Gaurav Arora

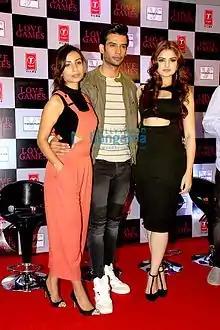
Arora with Patralekha and Tara Alisha Berry at a press event for "Love Games"

Gaurav Arora made his acting debut with Vishesh Films' "Love Games" in 2016. He portrayed the lead role of Sameer Saxena, a depressed rich drug addict guy, who does self-harm, parties hard and plays love games around with Ramona Raichand (Patralekha). The story of the film shows how his life changes when he meets Alisha (Tara Alisha Berry) and falls in love with her, and what all he does to win her against all odds. This film was shot in Cape Town, South Africa. It is an urban thriller directed by Vikram Bhatt.